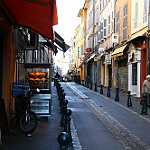
Label: street